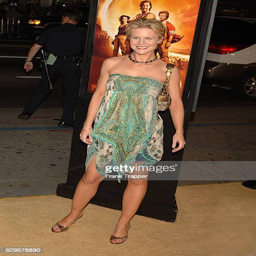
actor arrives at the premiere held